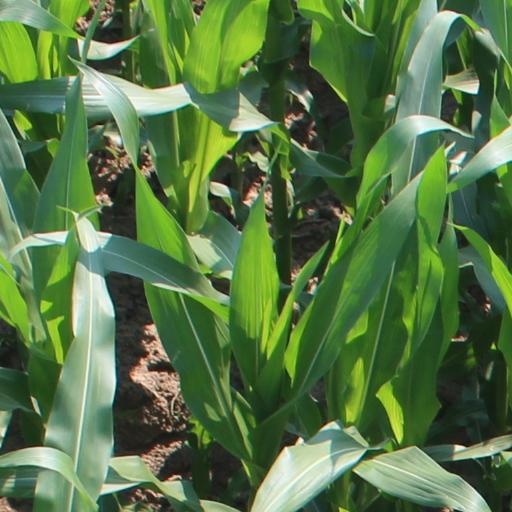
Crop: maize; corn